Labour Day

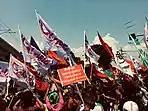
A Labor Day protest in Manila in 2019

In the Philippines, Labor Day is a public holiday commemorated nationwide on 1 May. Initially observed in 1903 through a protest by the Unión Obrera Democrática Filipina in Manila during the American colonial era, it was officially recognised as a holiday in 1908, with the first official commemoration taking place in 1913.